Mirax Force

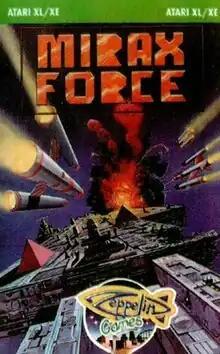

Mirax Force is a horizontally scrolling shooter video game written by Chris Murray and published by Tynesoft in 1987 for Atari 8-bit computers. The game is heavily inspired by "Uridium", which was released a year earlier.